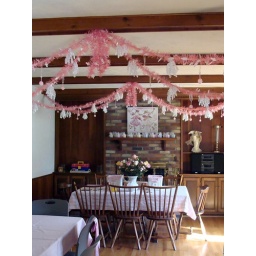
The place was decked in pink - streamers, table cloths, flowers, the whole nine!